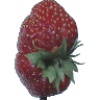
Label: Strawberry Wedge 1